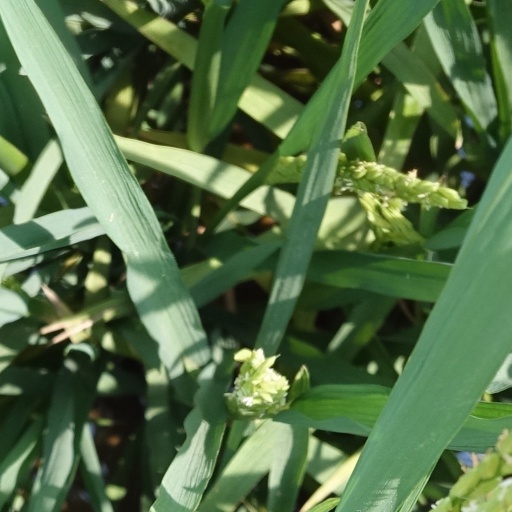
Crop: rice